Jan Mostaert

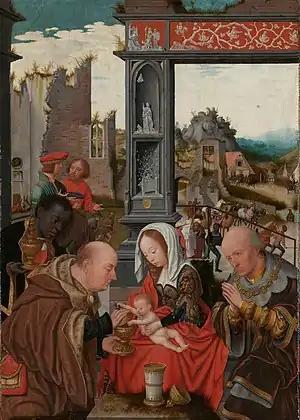
"Adoration of the Magi", c. 1520–25, Rijksmuseum

Margaret of Austria, the governor of the Habsburg Netherlands, appointed Mostaert 'painctre aux honneurs' (painter with honors) in March 1518. Van Mander wrote that he worked for Margaret for 18 years and was commissioned by her to create portraits. As there is no evidence that he was her court painter, there is no reason to trust Van Mander's statement that he worked at Margaret's court in Mechelen for 18 years. He is missing from the records in Haarlem for a string of only 10 years, and only two documents from 1519 and 1521 give any mention that he was working at her court at the time.